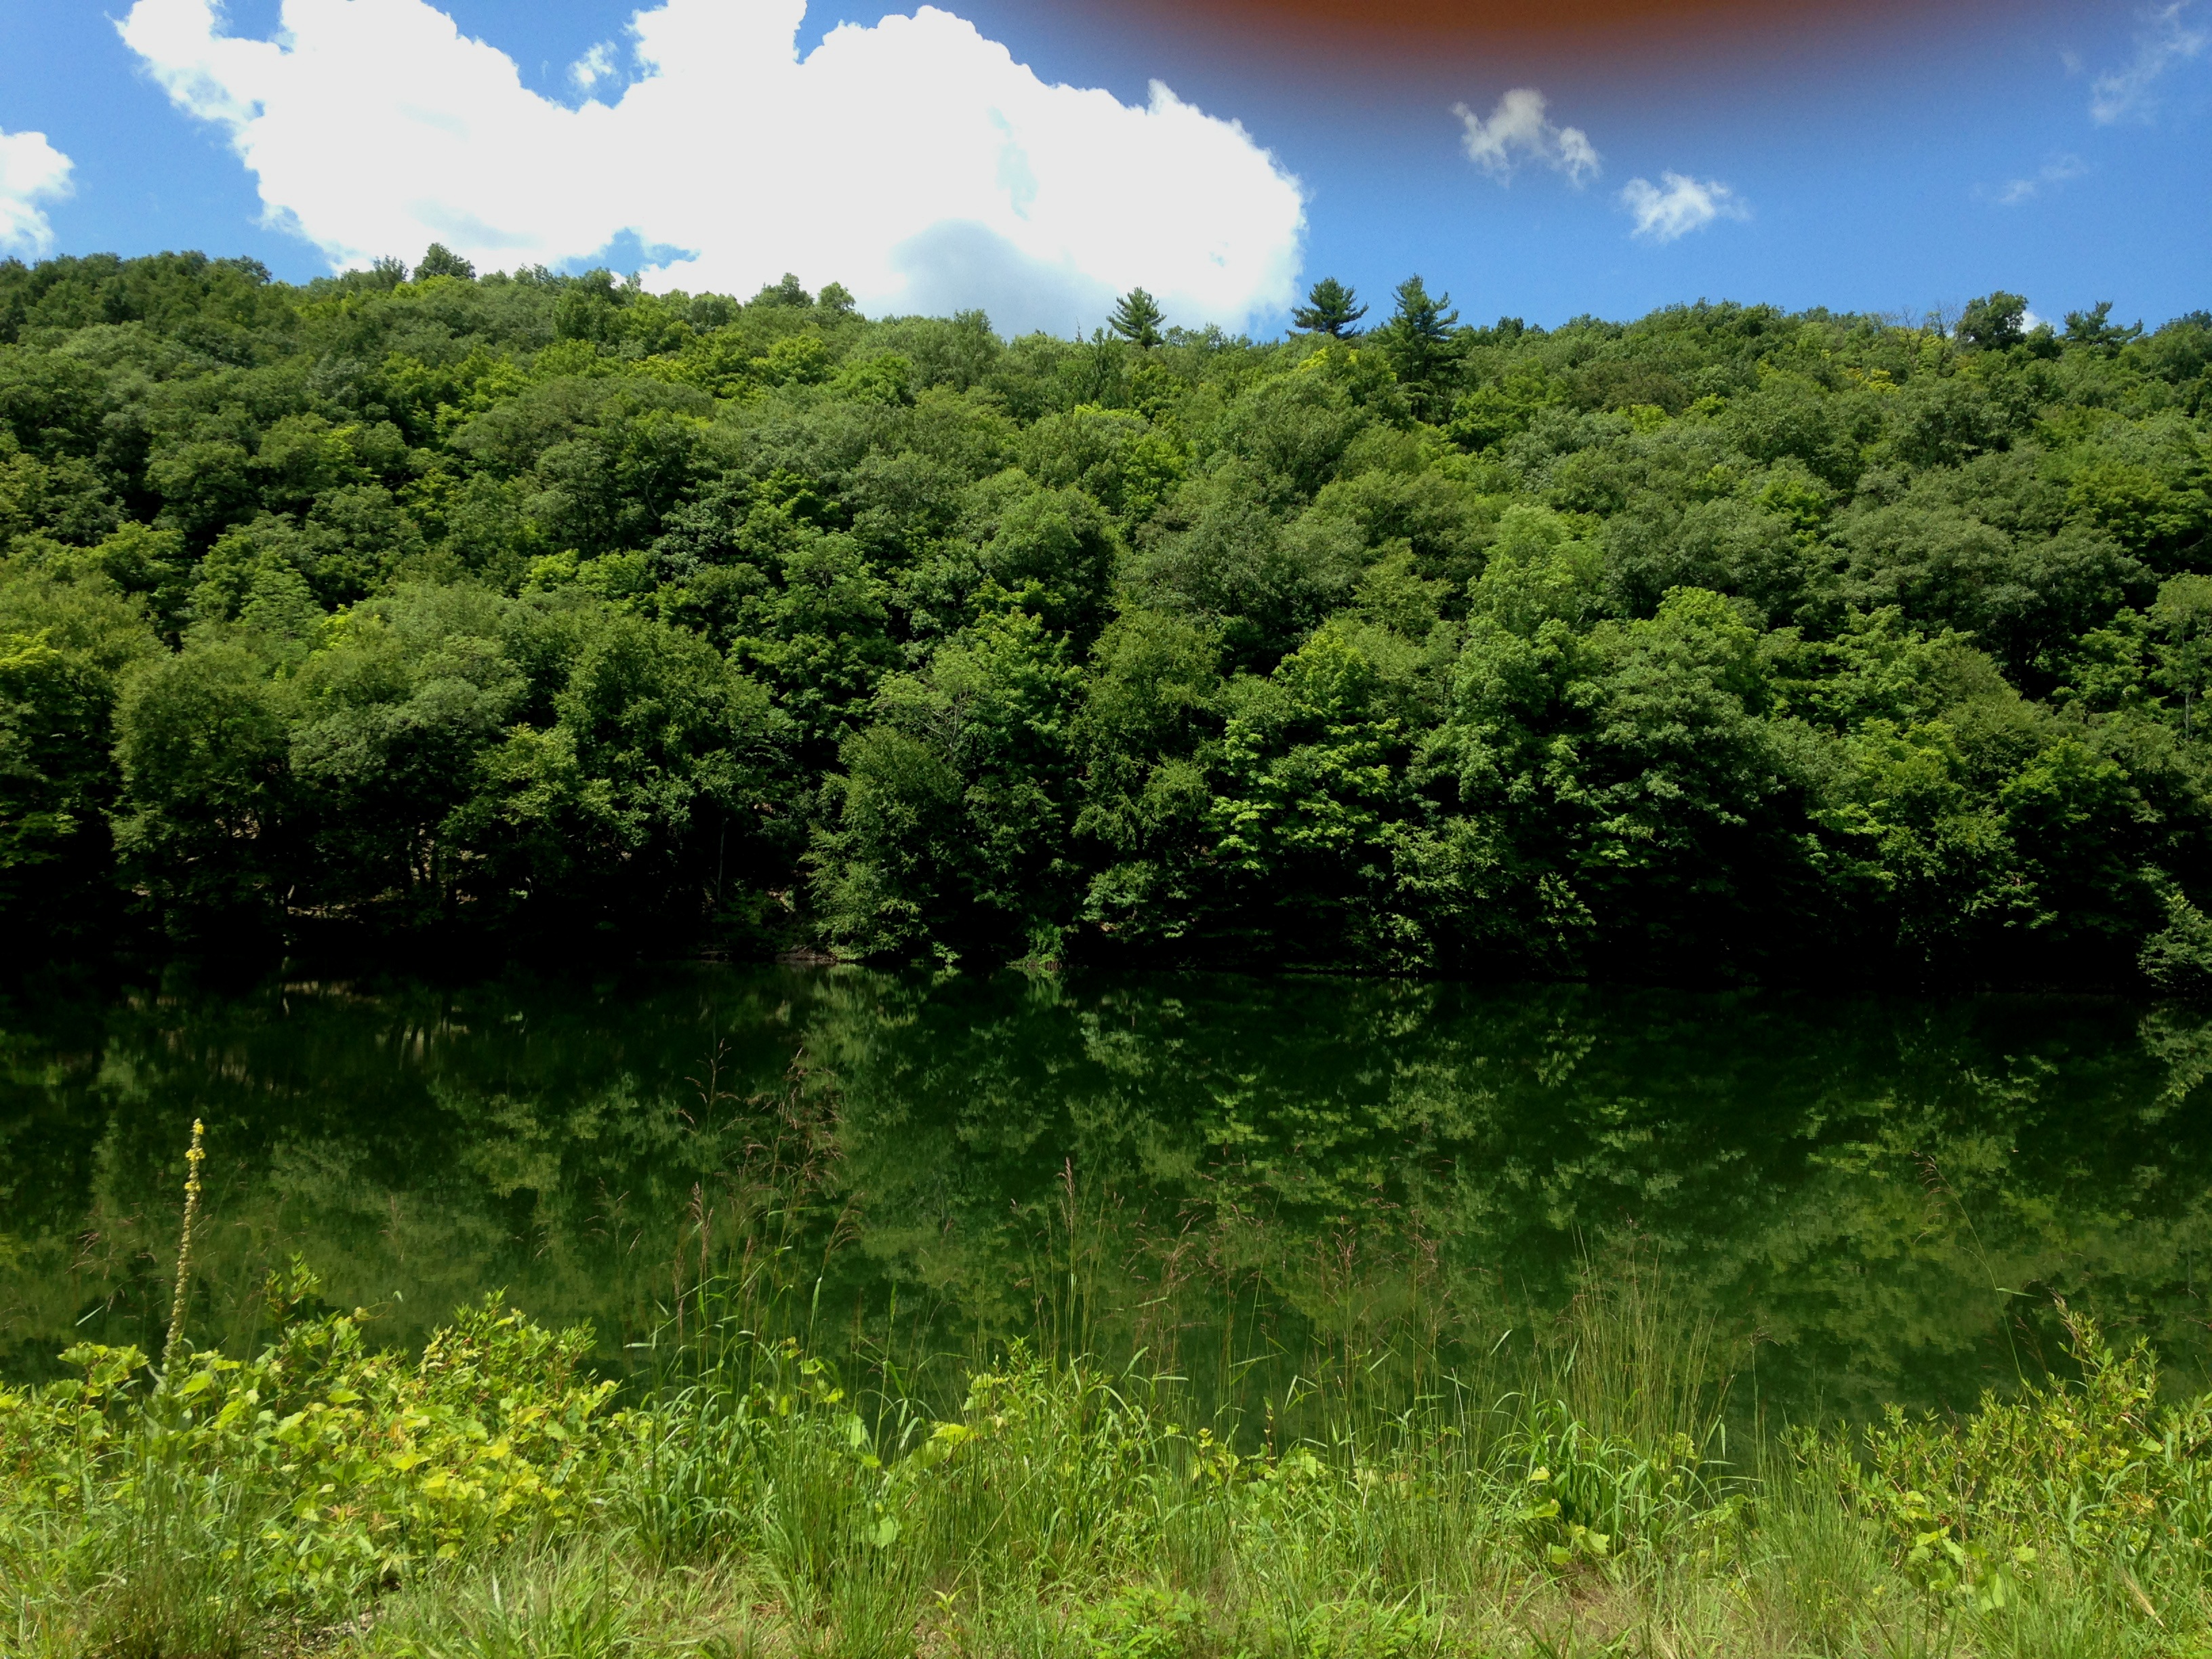
landscape, tree, water, nature, forest, grass, wilderness, cloud, plant, sky, meadow, leaf, hill, flower, lake, pond, green, reflection, jungle, tranquil, scenic, pasture, peaceful, blue, grassland, vegetation, rainforest, wetland, mountain lake, woodland, habitat, ecosystem, rural area, biome, natural environment, atmospheric phenomenon, woody plant